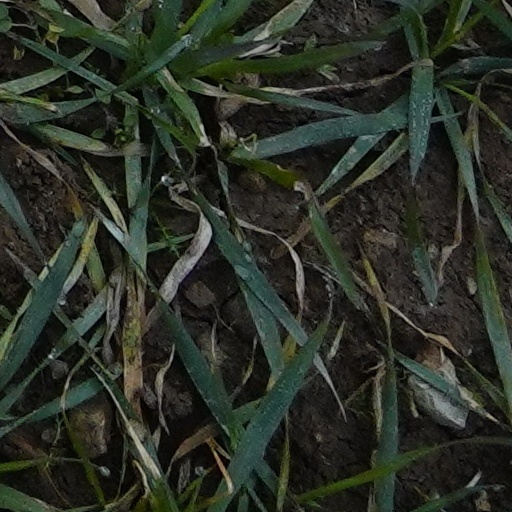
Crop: wheat